Mulalo Doyoyo

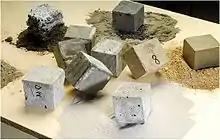
Cenocell samples

Doyoyo collaborated with researchers in the Joint MIT-Industry Consortium on Ultralight Metal Body Structures, the Cambridge-MIT Institute, and the Next Generation Vehicles Initiative. He performed experiments at the impact and crashworthiness laboratory on cellular solids including metallic foams and honeycombs.